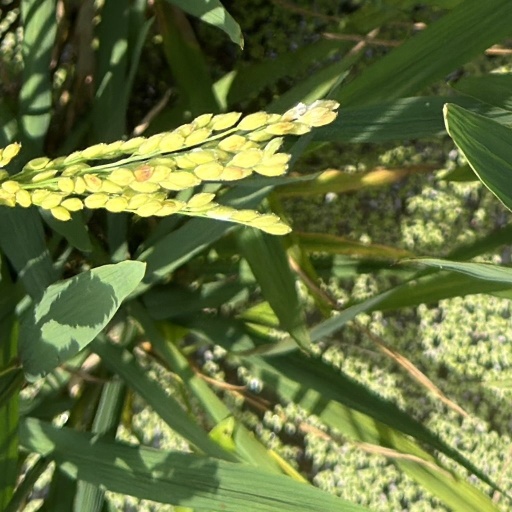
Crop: rice